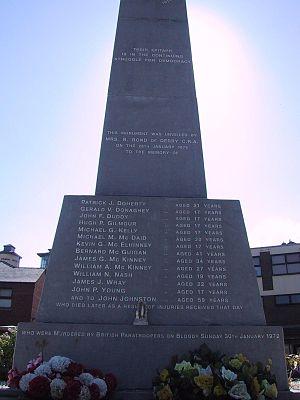
Some Time in New York City est le troisième album solo de John Lennon, et le premier de musique non expérimentale avec Yoko Ono, sorti en juin 1972. Alors que le couple vient de s'installer aux États-Unis et que l'ex-Beatle connaît de graves démêlés avec l'administration de Richard Nixon, ce disque marque l'apogée de l'engagement politique de Lennon, amorcé par des chansons comme Power to the People ou Working Class Hero.
Bloody Sunday est une tuerie survenue le dimanche 30 janvier 1972 dans le Bogside à Derry en Irlande du Nord, dans laquelle vingt-huit personnes ont été prises pour cible par des soldats de l'armée britannique.